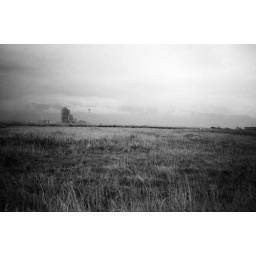
another indistrial sight next to the bike path. eventually we'll be rewarded by the coast and ocean view though.